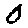
Label: 0